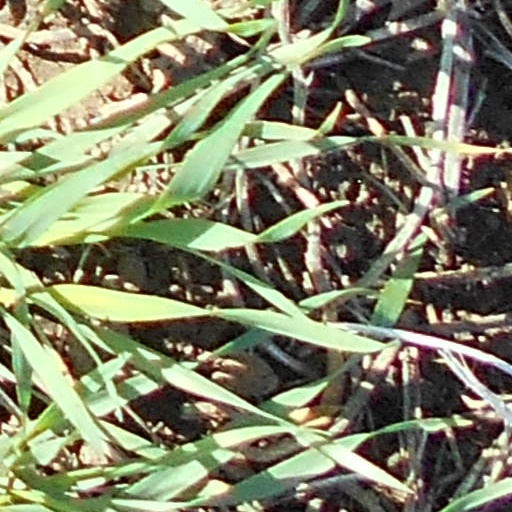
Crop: wheat